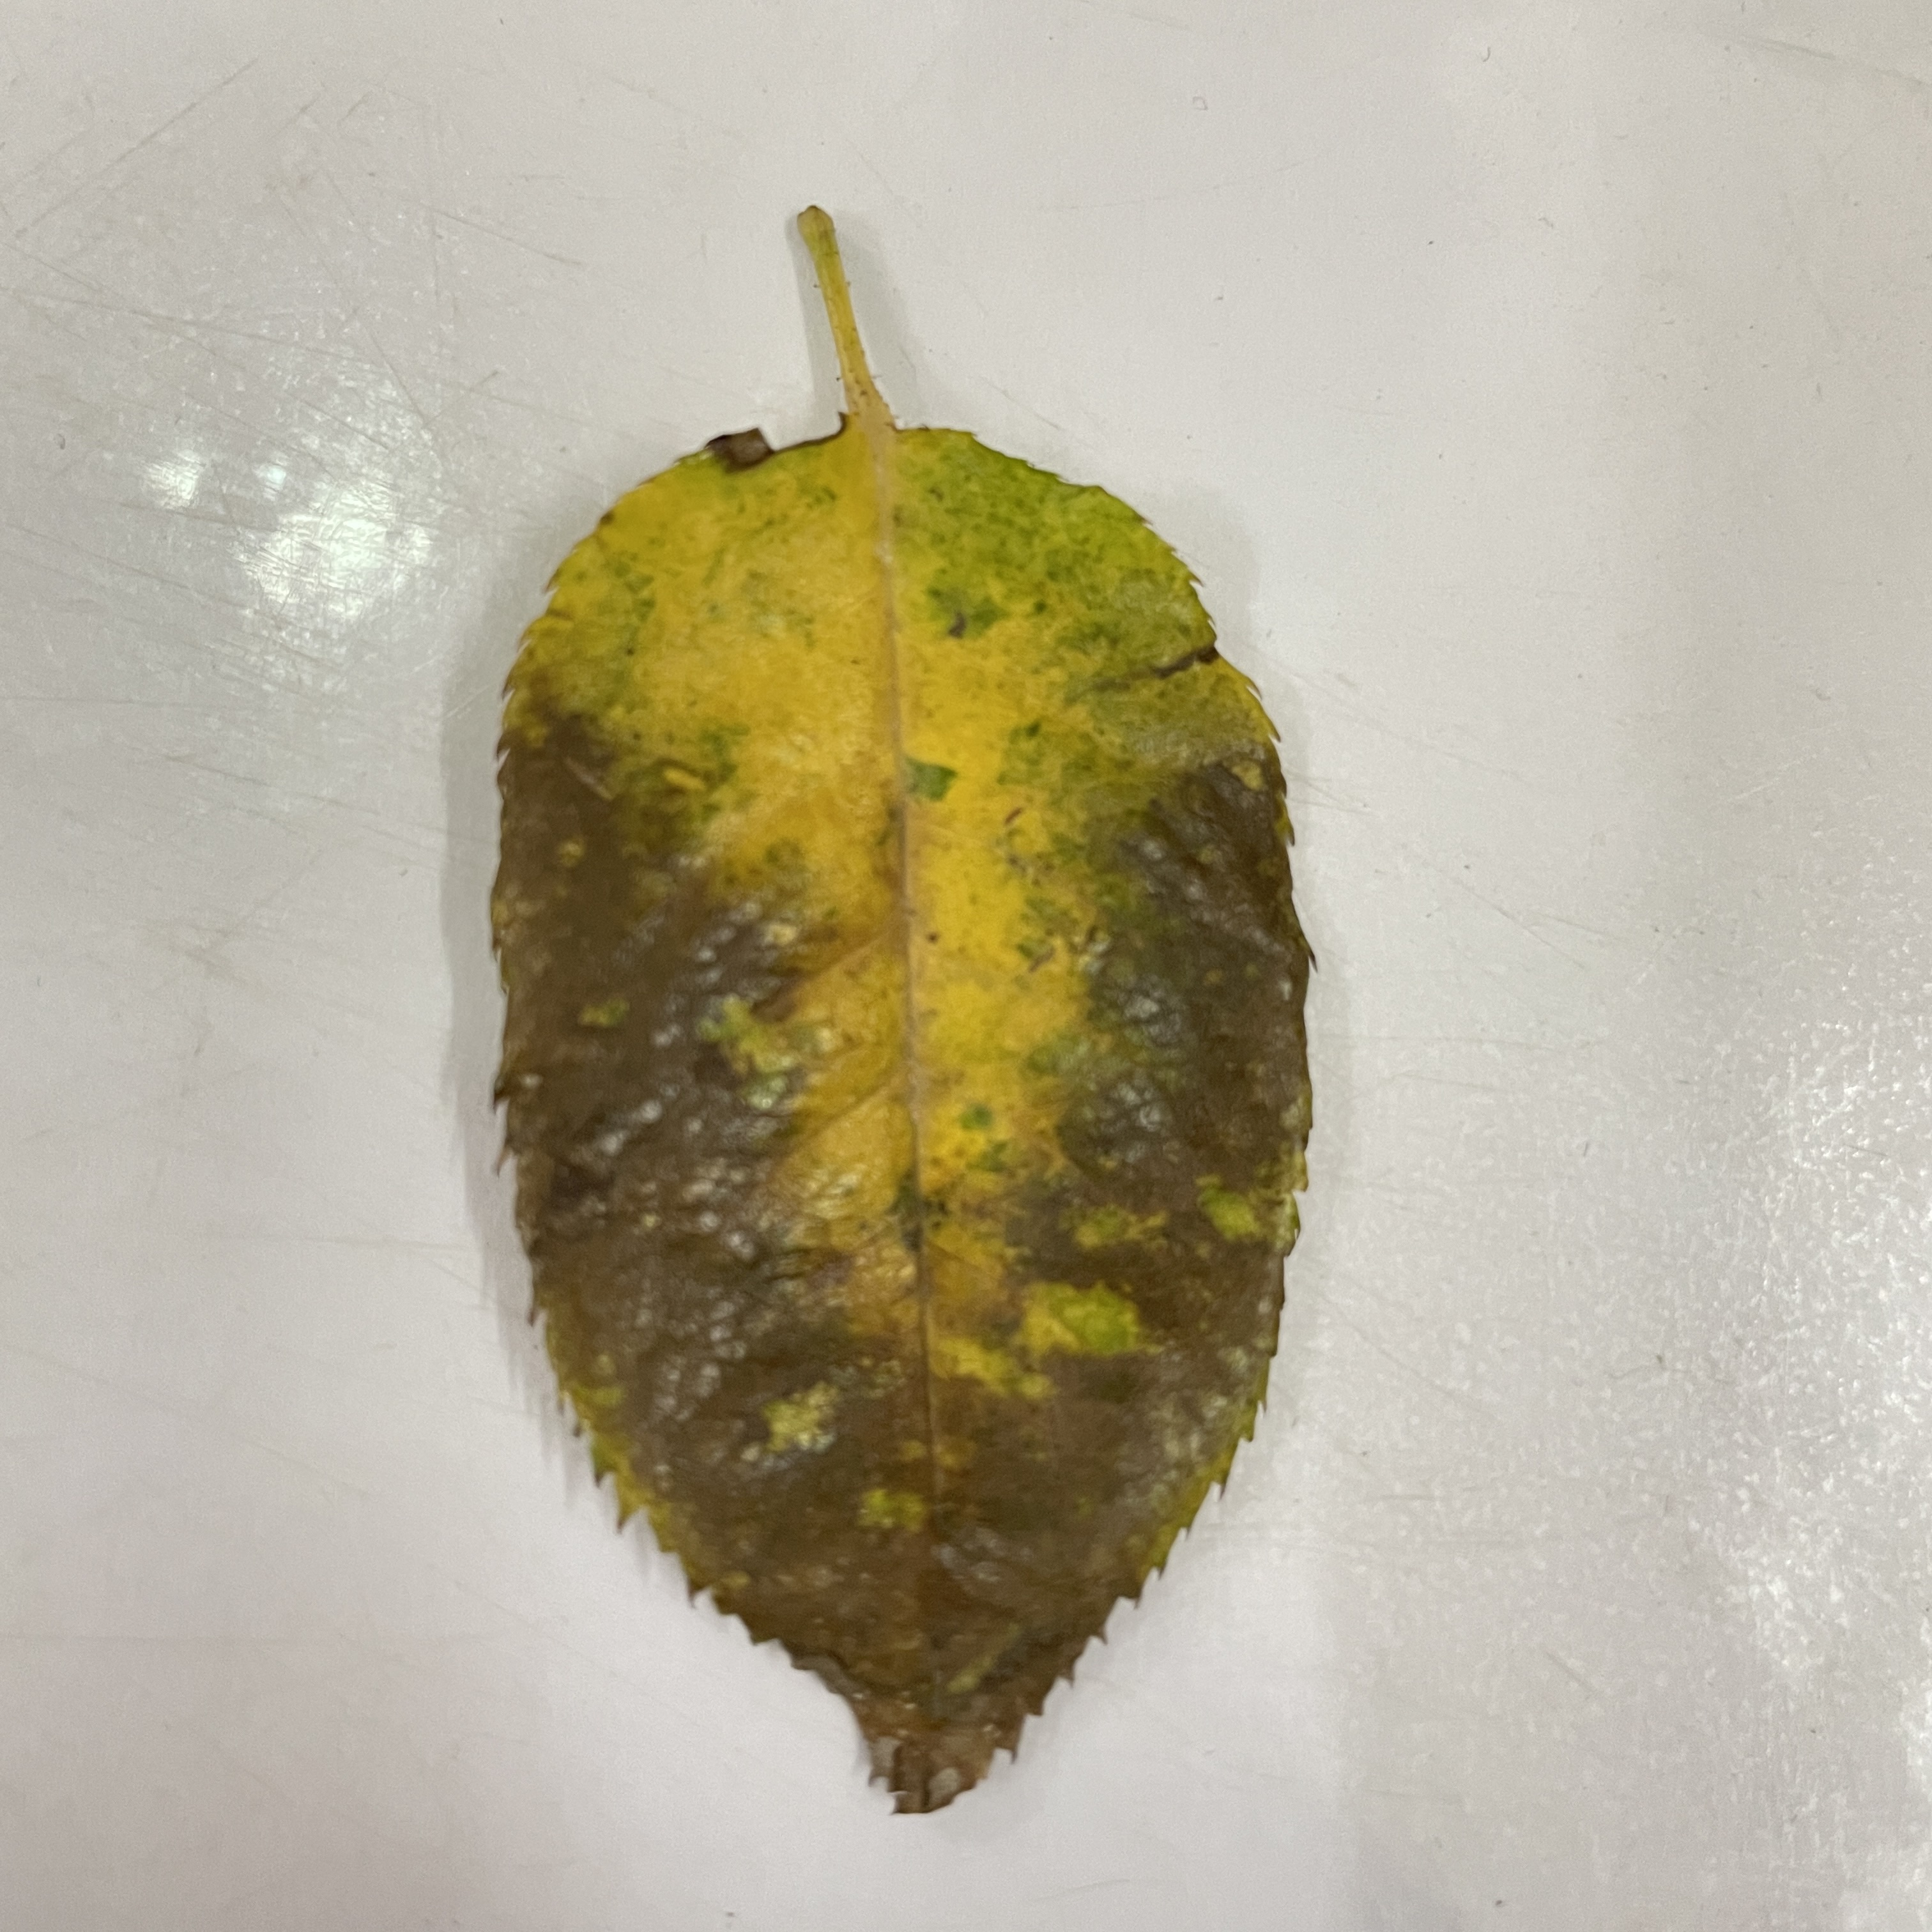
Label: Black Spot